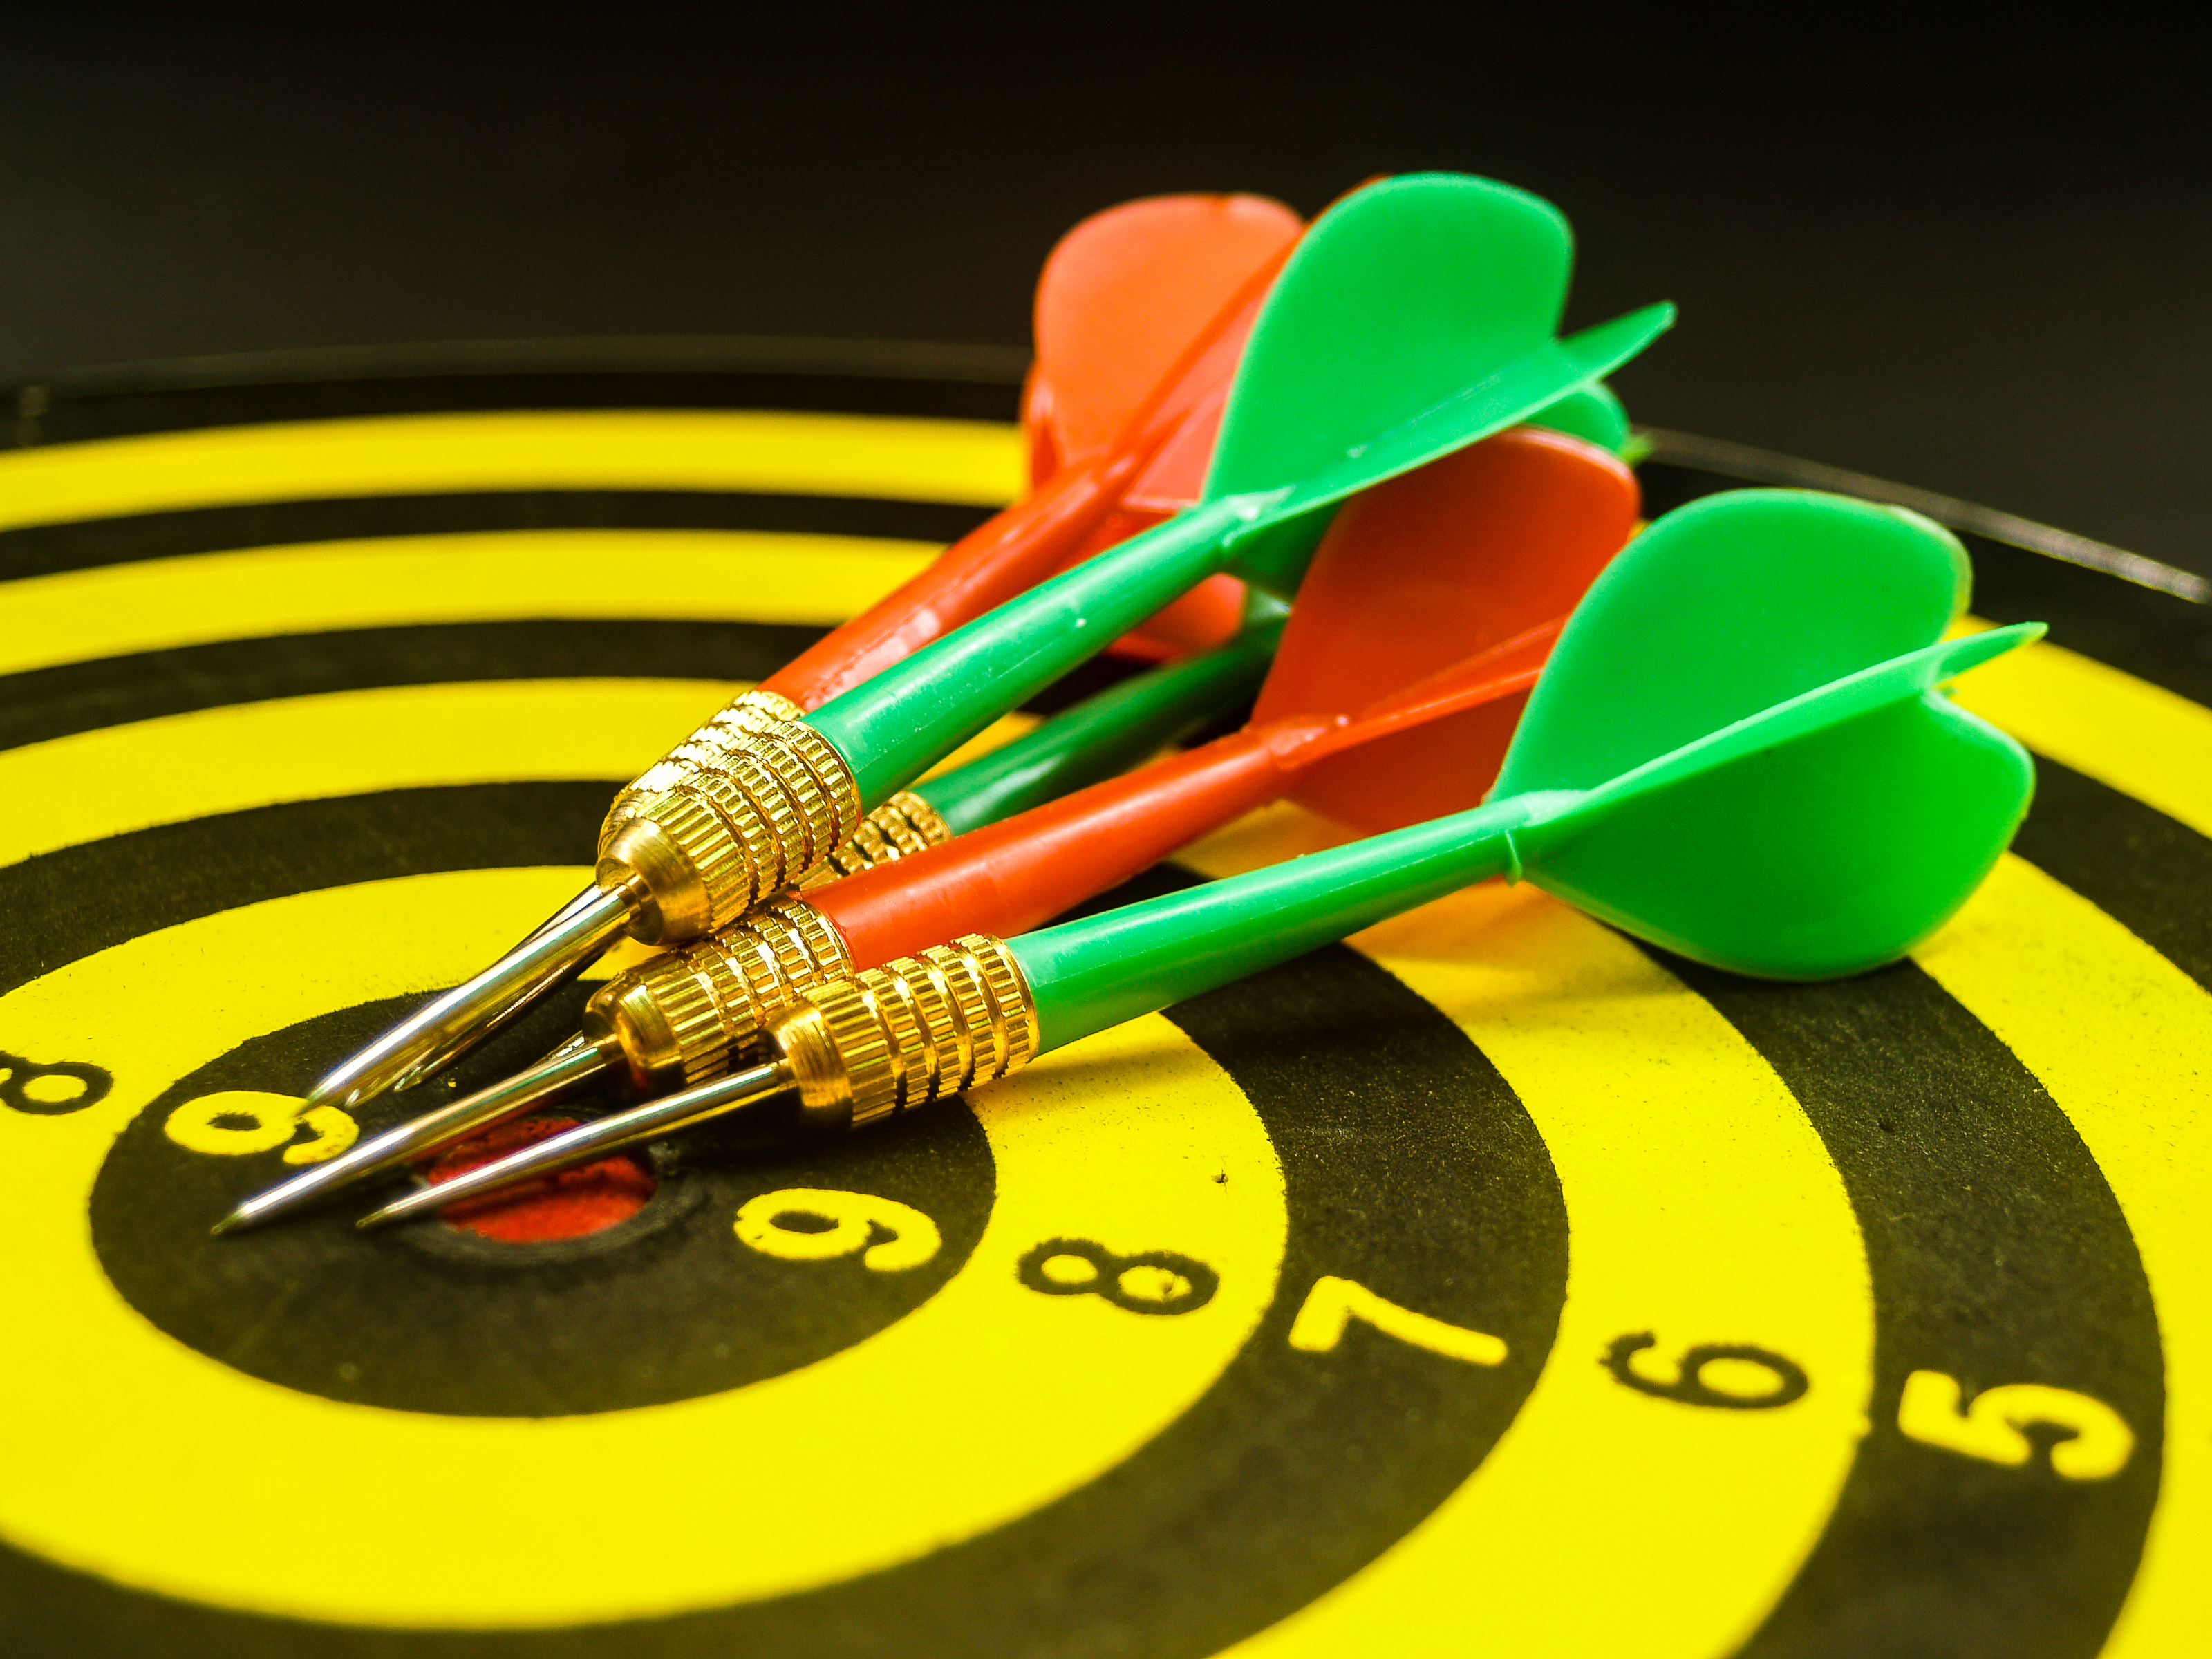
target, dartboard, board, dart, game, center, sport, competition, accuracy, goal, accurate, play, aim, success, score, arrow, skill, circle, leisure, hit, object, background, recreation, entertainment, strategy, shot, concept, hobby, winner, point, yellow, darts, close up, indoor games and sports, ranged weapon, macro photography